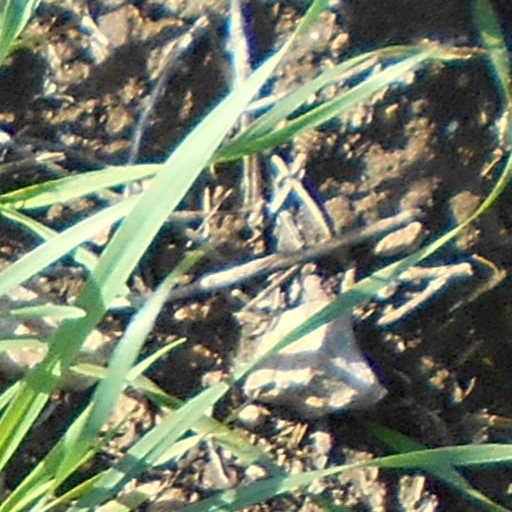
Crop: wheat